Henria Leech Williams

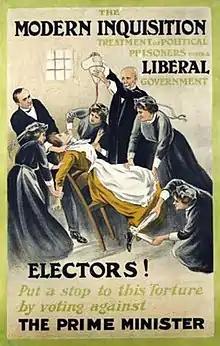

Williams strongly supported the cause of votes for women, and was known to have worn the suffragette colours of violet, white, and green. She was seen locally as a "rather eccentric lady": when in conversation "she poured forth a torrent of eloquence with great vivacity", and when listening to others in a meeting "she could not conceal her enthusiasm". She was a distinctive presence at meetings as "her naturally excitable temperament found extensive scope in frantic enthusiasm, for which she was remarkable". She also displayed large posters outside her house showing the torturous force-feeding of imprisoned suffragettes.